Superior Coach Company

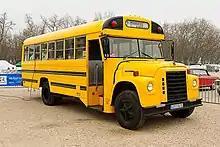
Pre-1979 Superior school bus on International Loadstar chassis

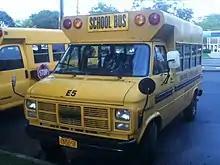
1987 Superior School Bus on GMC G30 chassis

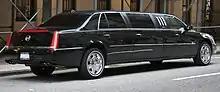
2010 Cadillac DTS stretch limo, built by Superior

During the early 1920s, Garford moved its operations to Lima, Ohio. In 1925, Garford Motor Truck changed its name to the Superior Body Company and opened a new plant housing a large manufacturing facility and administrative offices. The company diversified, introducing a line of hearse and ambulance bodies (known as professional cars) and becoming a major producer of school bus bodies for the U.S. and Canada, as well as export markets.